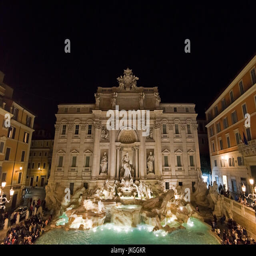
horizontal view lit up at night